Western Australian shark cull

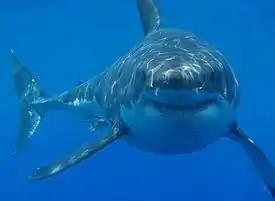
Great white sharks have been captured and shot in Western Australia's controversial shark culling policy.

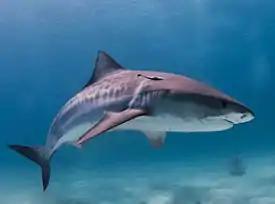
The majority of sharks that were killed in the cull were tiger sharks, despite white sharks being the main target.

The Western Australian shark cull is the common term for a former state government policy of capturing and killing large sharks (shark culling) in the vicinity of swimming beaches by use of baited drum lines. The policy was implemented in 2014 to protect human swimmers from shark attack following the deaths of seven people on the Western Australian coastline in the years 2010 to 2013. National public demonstrations opposing the policy attracted international attention to the issue. In September 2014 the seasonal setting of drum lines was abandoned following a recommendation made by the Western Australian Environment Protection Authority. From December 2014 to March 2017, the special deployment of drum lines was permitted in cases where sharks were deemed to present a serious threat to public safety. This policy allowed the government of Western Australia to kill "high-hazard" sharks it found to be a threat to humans; the policy was criticized by senator Rachel Siewart for damaging the environment. In March 2017 the use of drum lines was abandoned by the newly elected West Australian state government. In August 2018 following continual shark attacks the West Australian state government reversed their position and announced a 12-month trial of "SMART" drumlines along Western Australia's South West coast, near Gracetown.